Rinaldo Rinaldini (film)

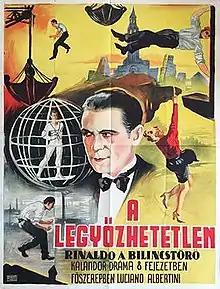
Hungarian release poster

Rinaldo Rinaldini is a 1927 German silent adventure film directed by Max Obal and Rudolf Dworsky and starring Luciano Albertini, Olga Engl, and Grit Haid. The film is an Italian-set swashbuckler, based on Christian August Vulpius's 1797 novel "The History of Rinaldo Rinaldini". Filming took place at the Staaken Studios in Berlin.